Frau Minne

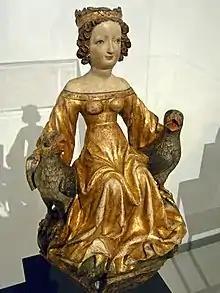
German chandelier sculpture, ca. 1430, possibly depicting Frau Minne as queen

Frau Minne ("vrowe minne") is a personification of courtly love in Middle High German literature.